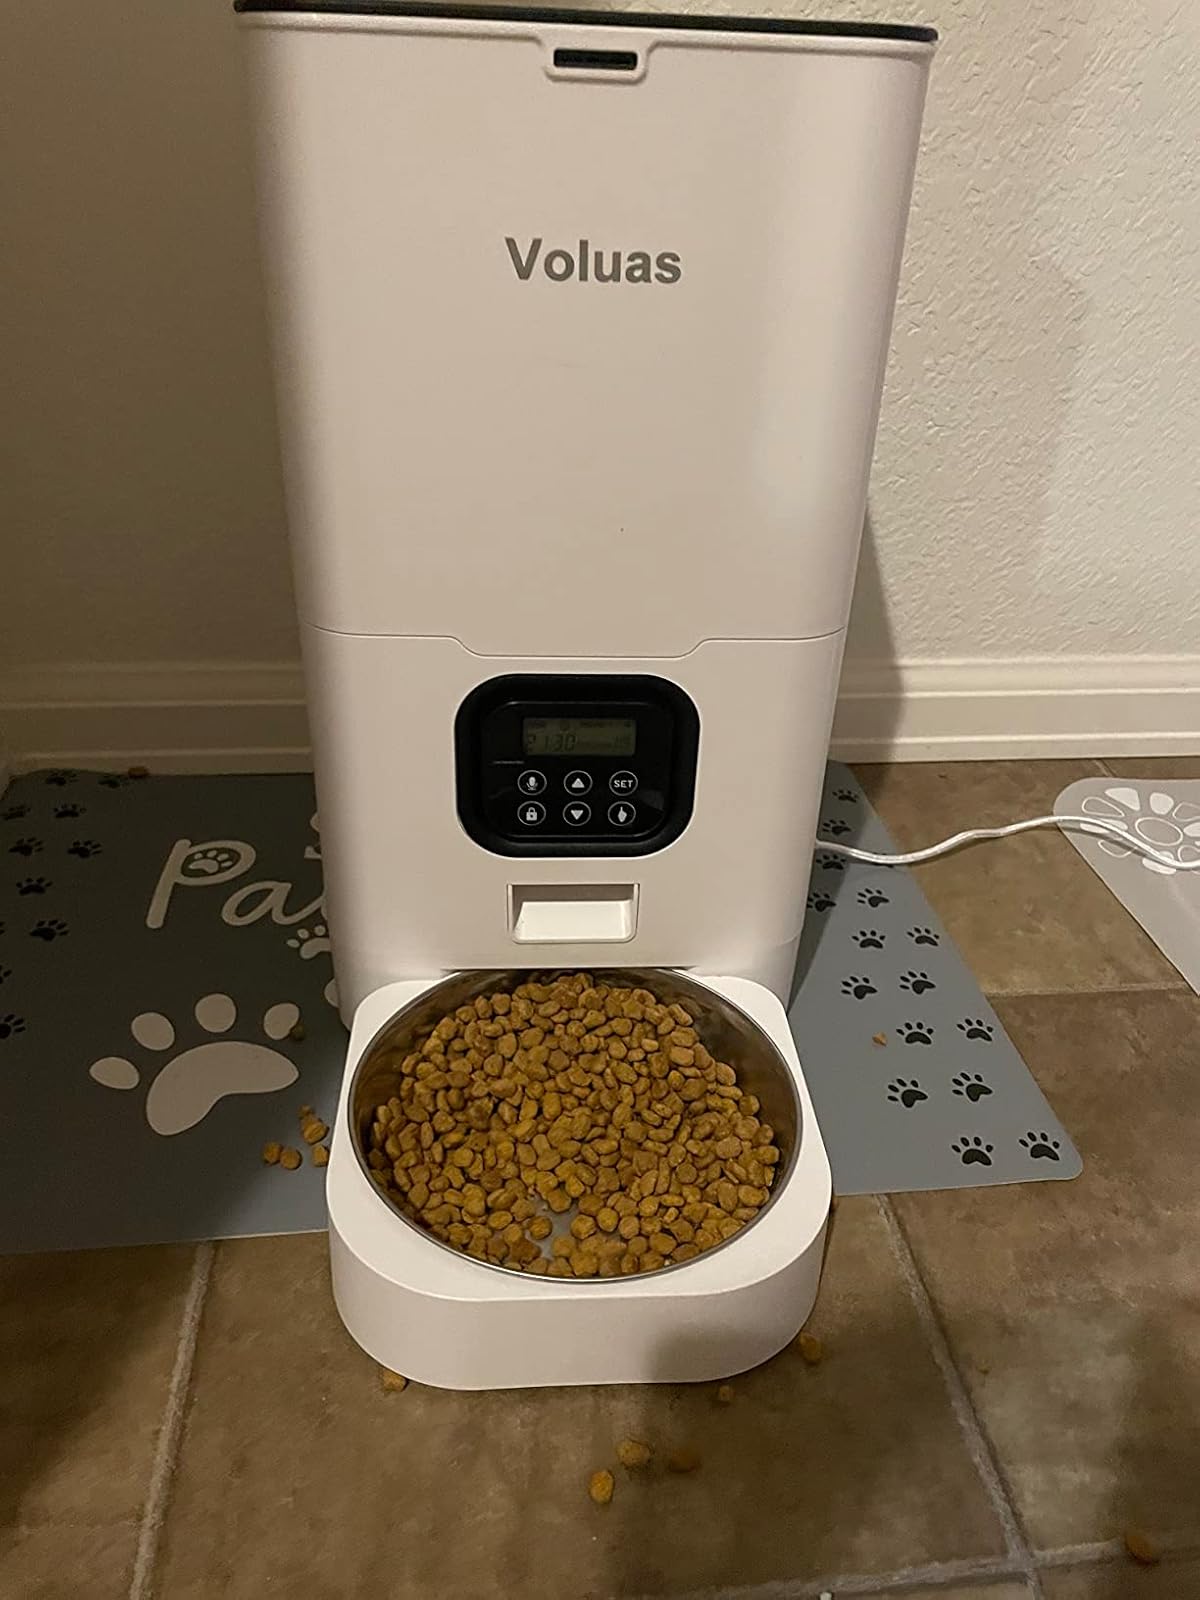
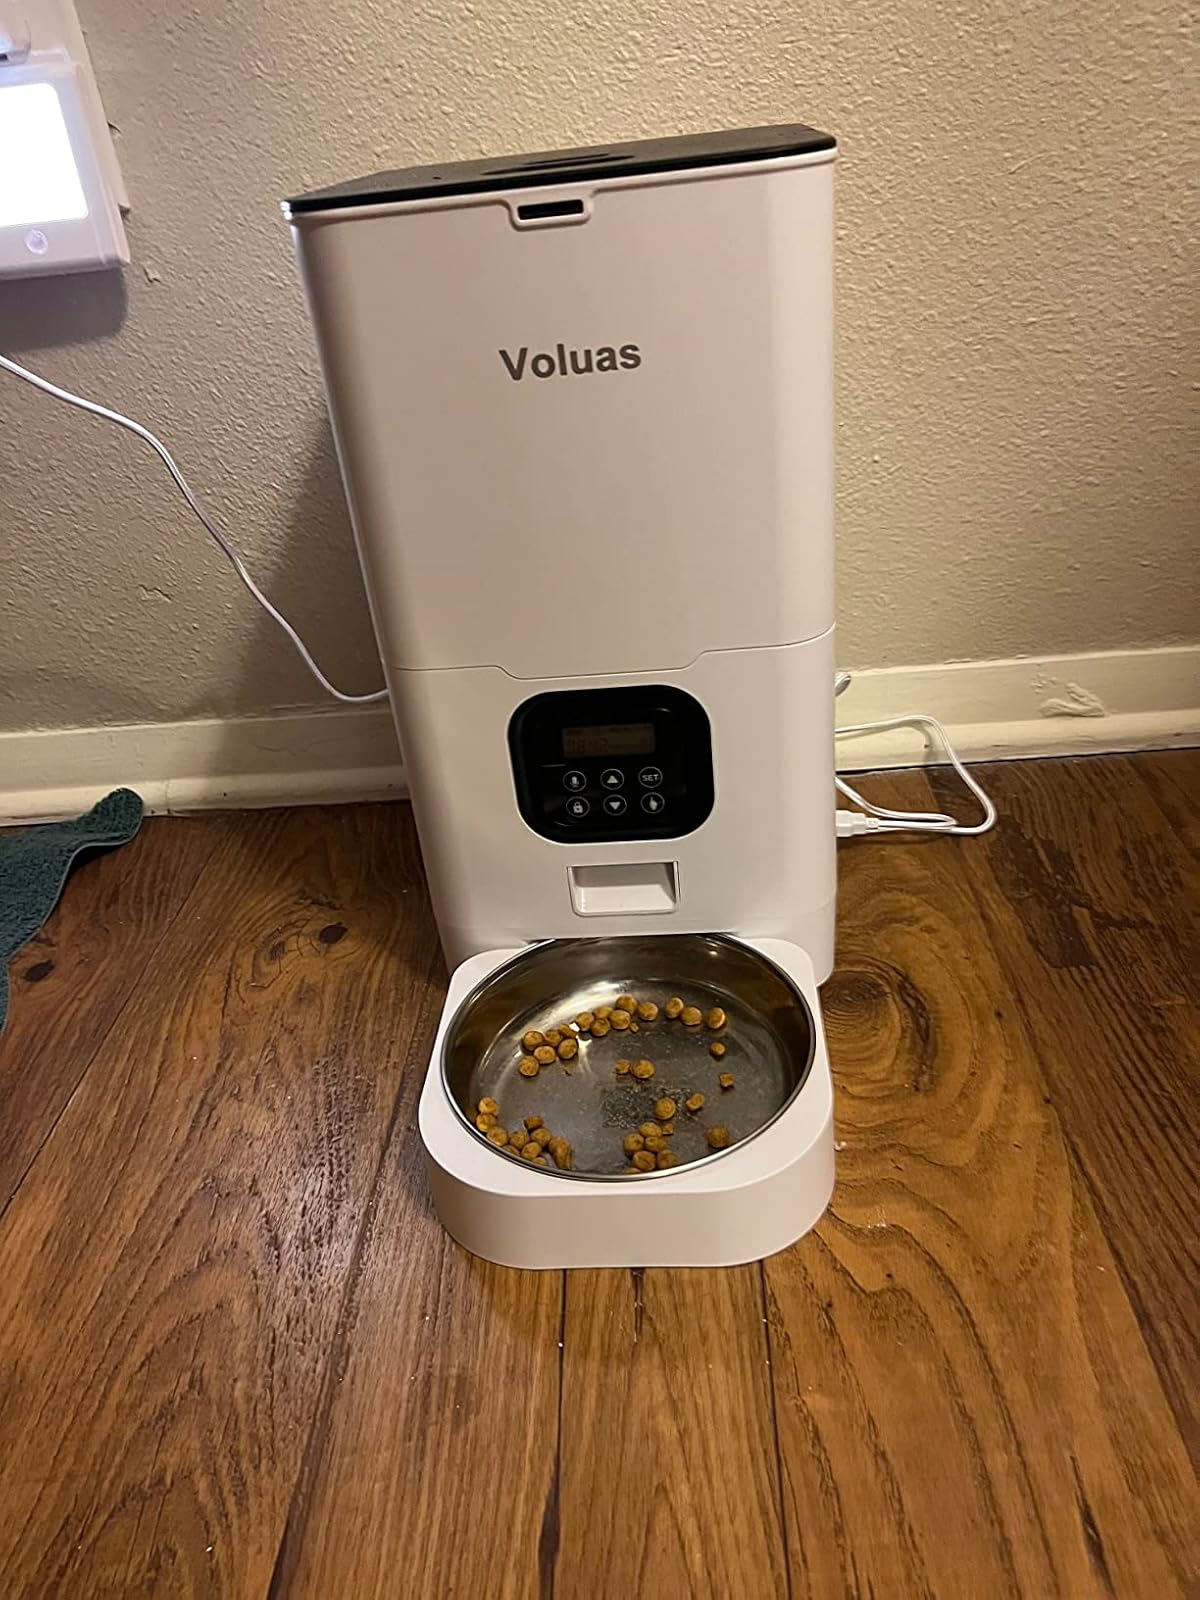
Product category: items_feeder
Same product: yes